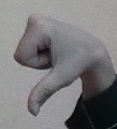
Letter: waw